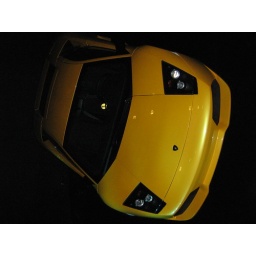
Lamborghini house in auto complex in Wolfsburg. 3/28/07